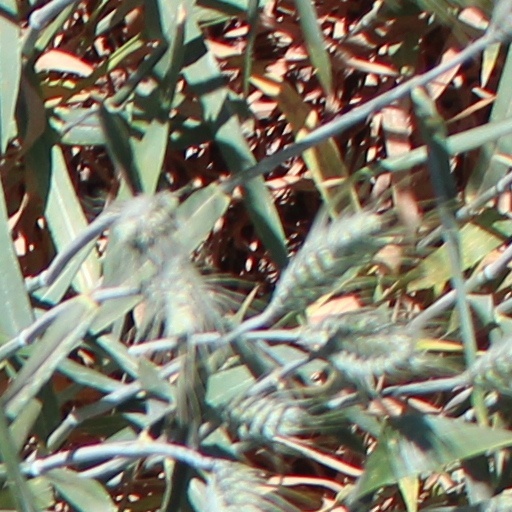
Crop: wheat